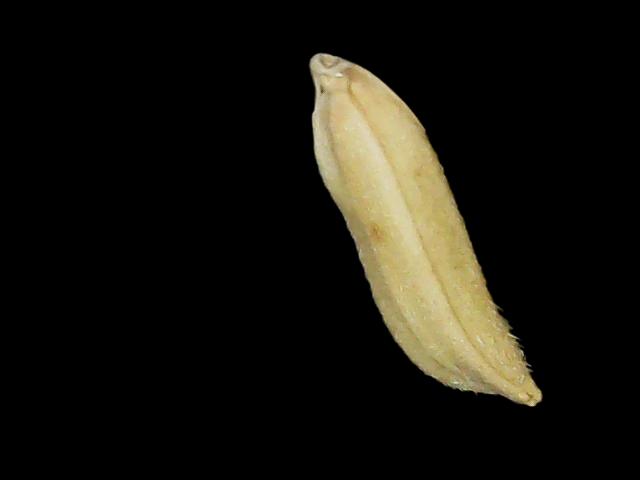
Rice variety: Binadhan26